Trippin' with the Kandasamys

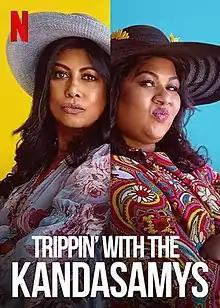
Poster

Trippin' with the Kandasamys is a 2021 South African film directed by Jayan Moodley, written by Rory Booth and Jayan Moodley and starring Jailoshini Naidoo, Maeshni Naicker and Mariam Bassa. It's the third installment in the series, following "Keeping Up with the Kandasamys" and "".